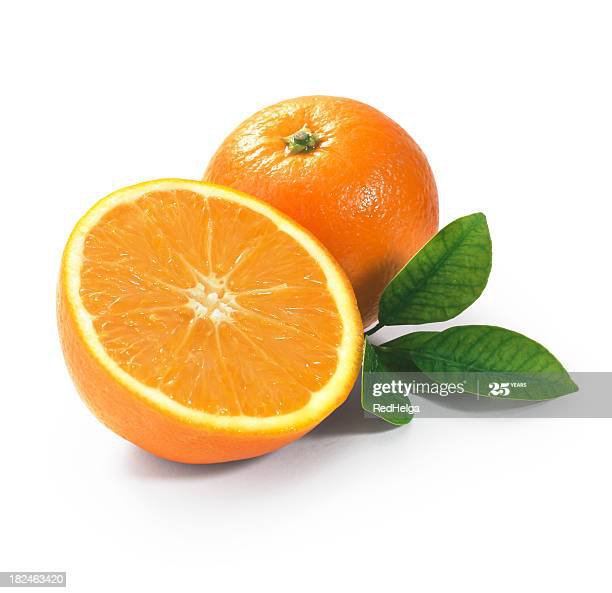
Label: Orange